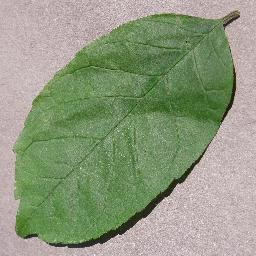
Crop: cherry
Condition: (including_sour)_healthy